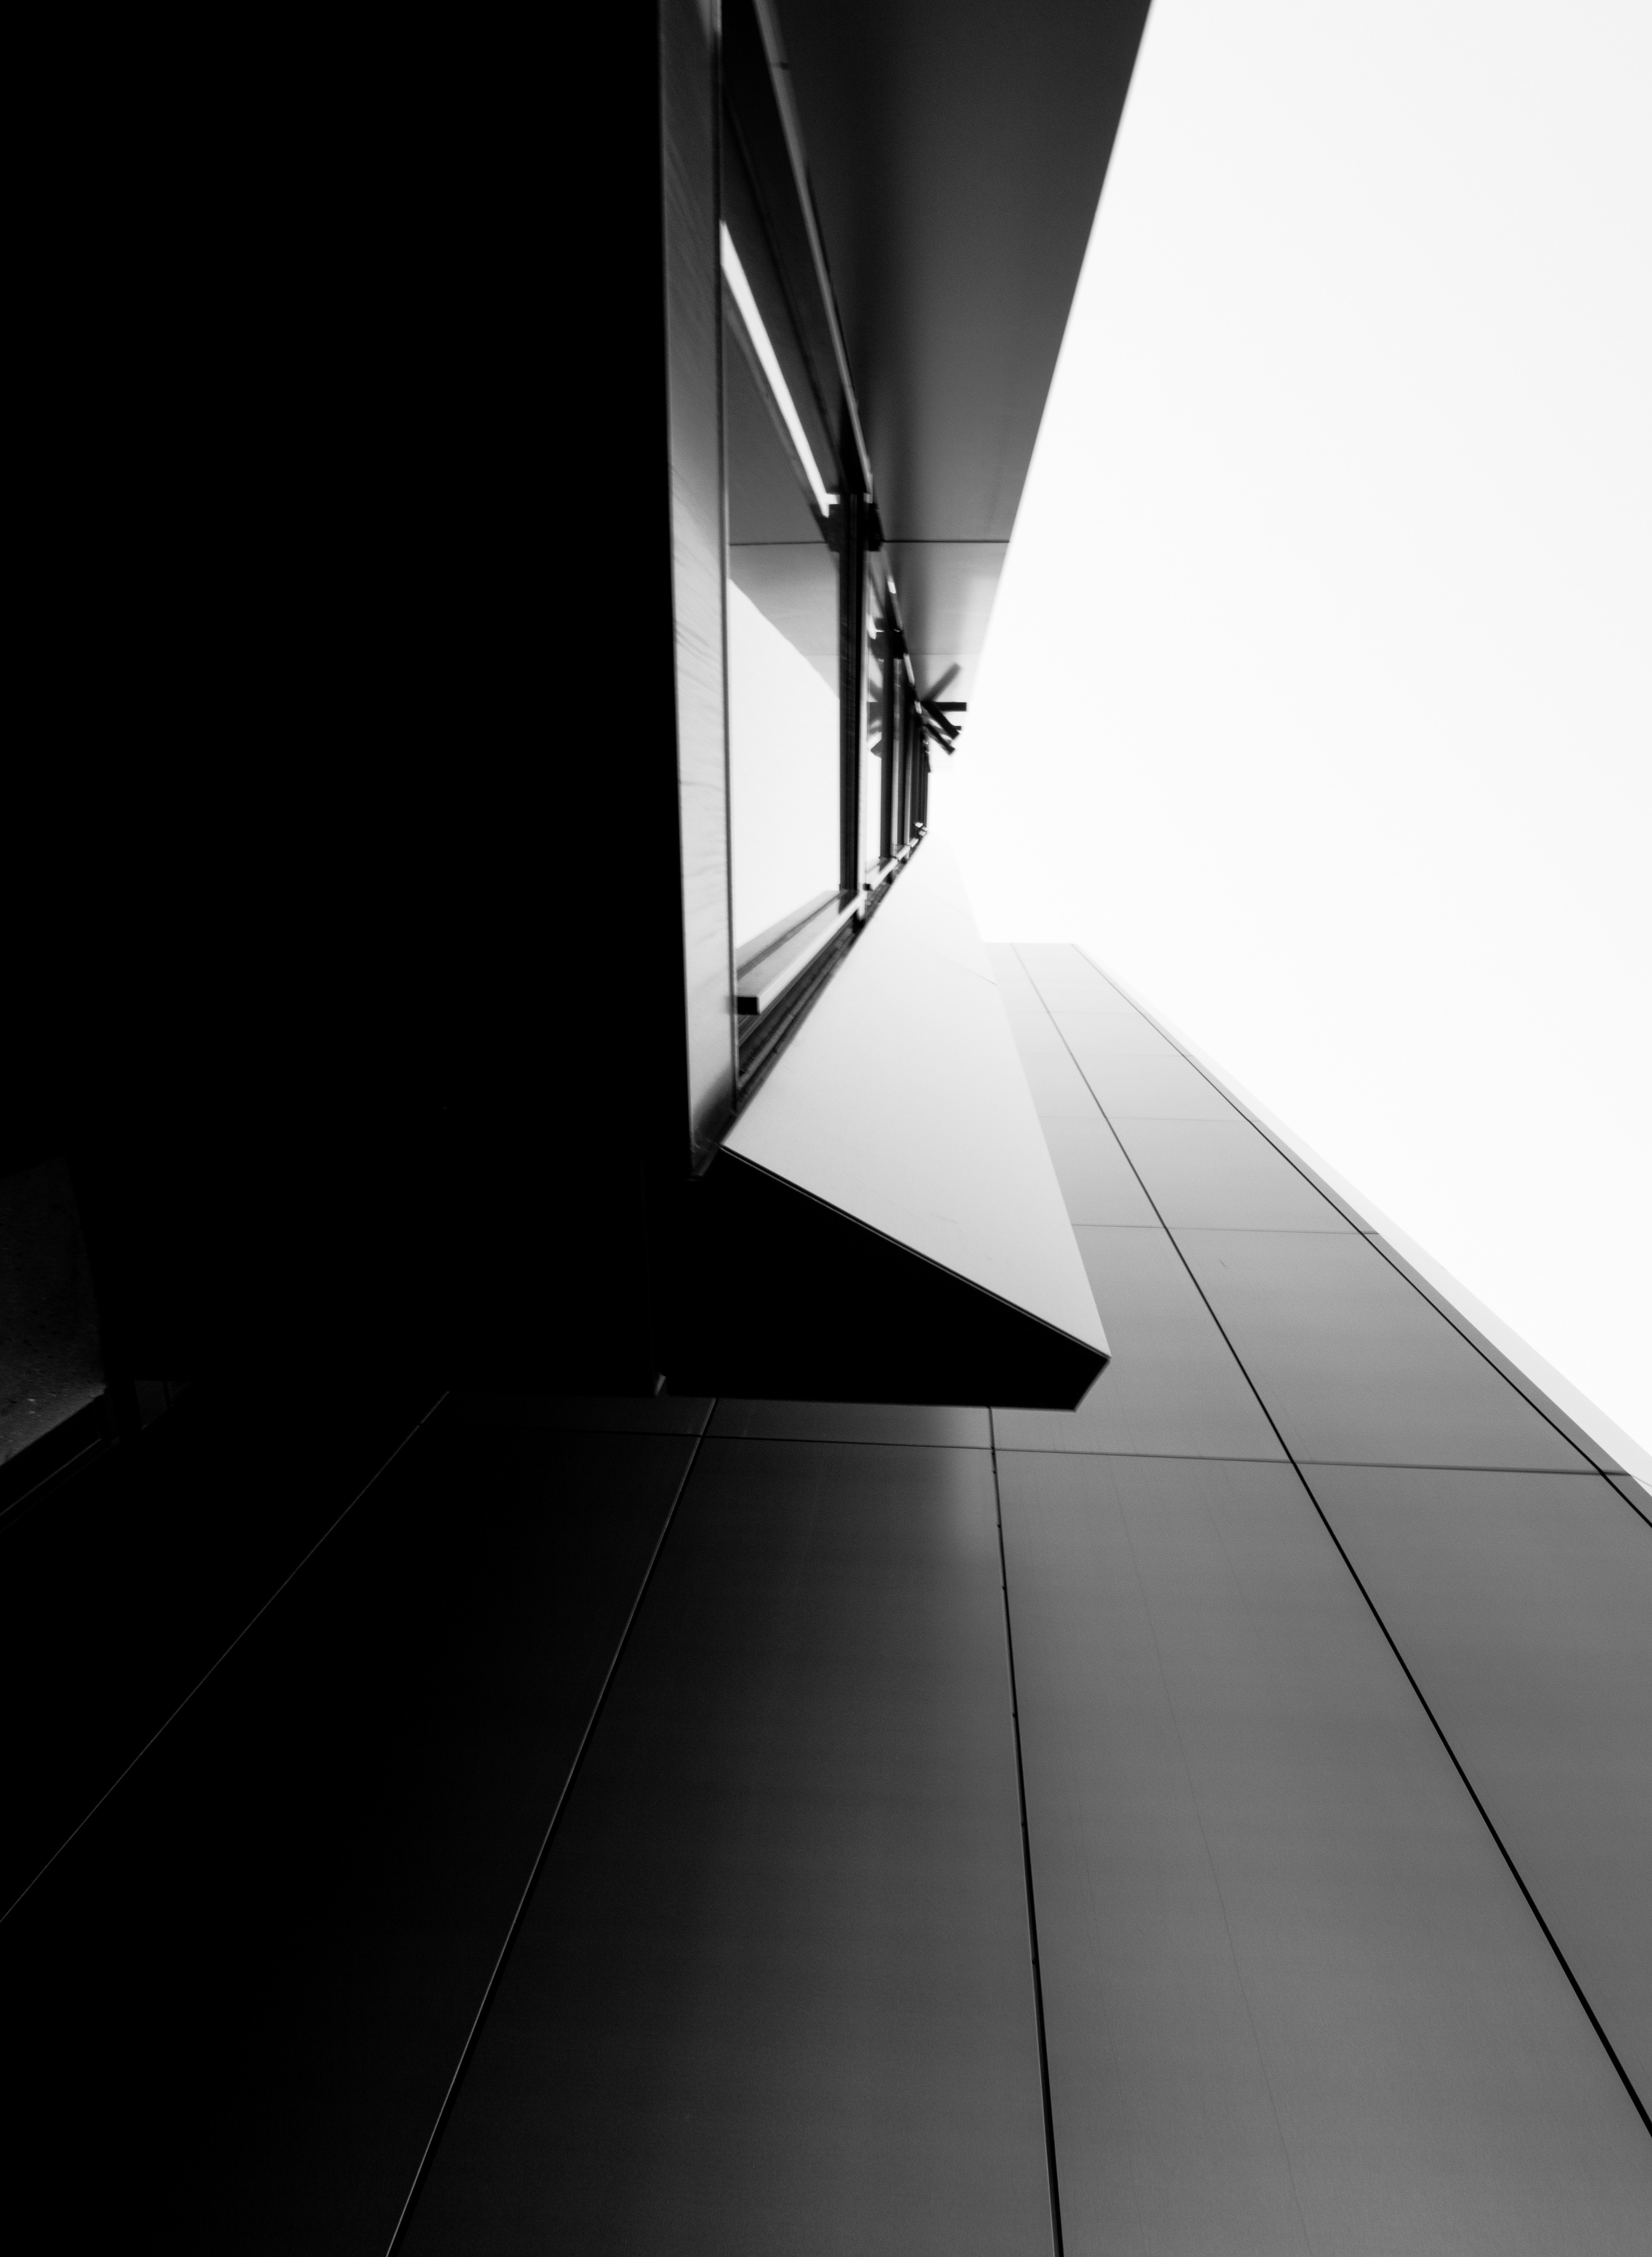
white, black, black and white, architecture, monochrome, light, monochrome photography, line, floor, daylighting, shadow, photography, house, Material property, darkness, flooring, stairs, room, building, stock photography, window, style, space, glass, interior design, symmetry